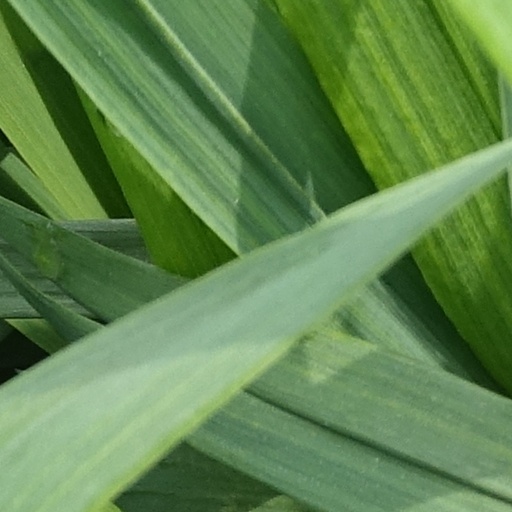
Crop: wheat